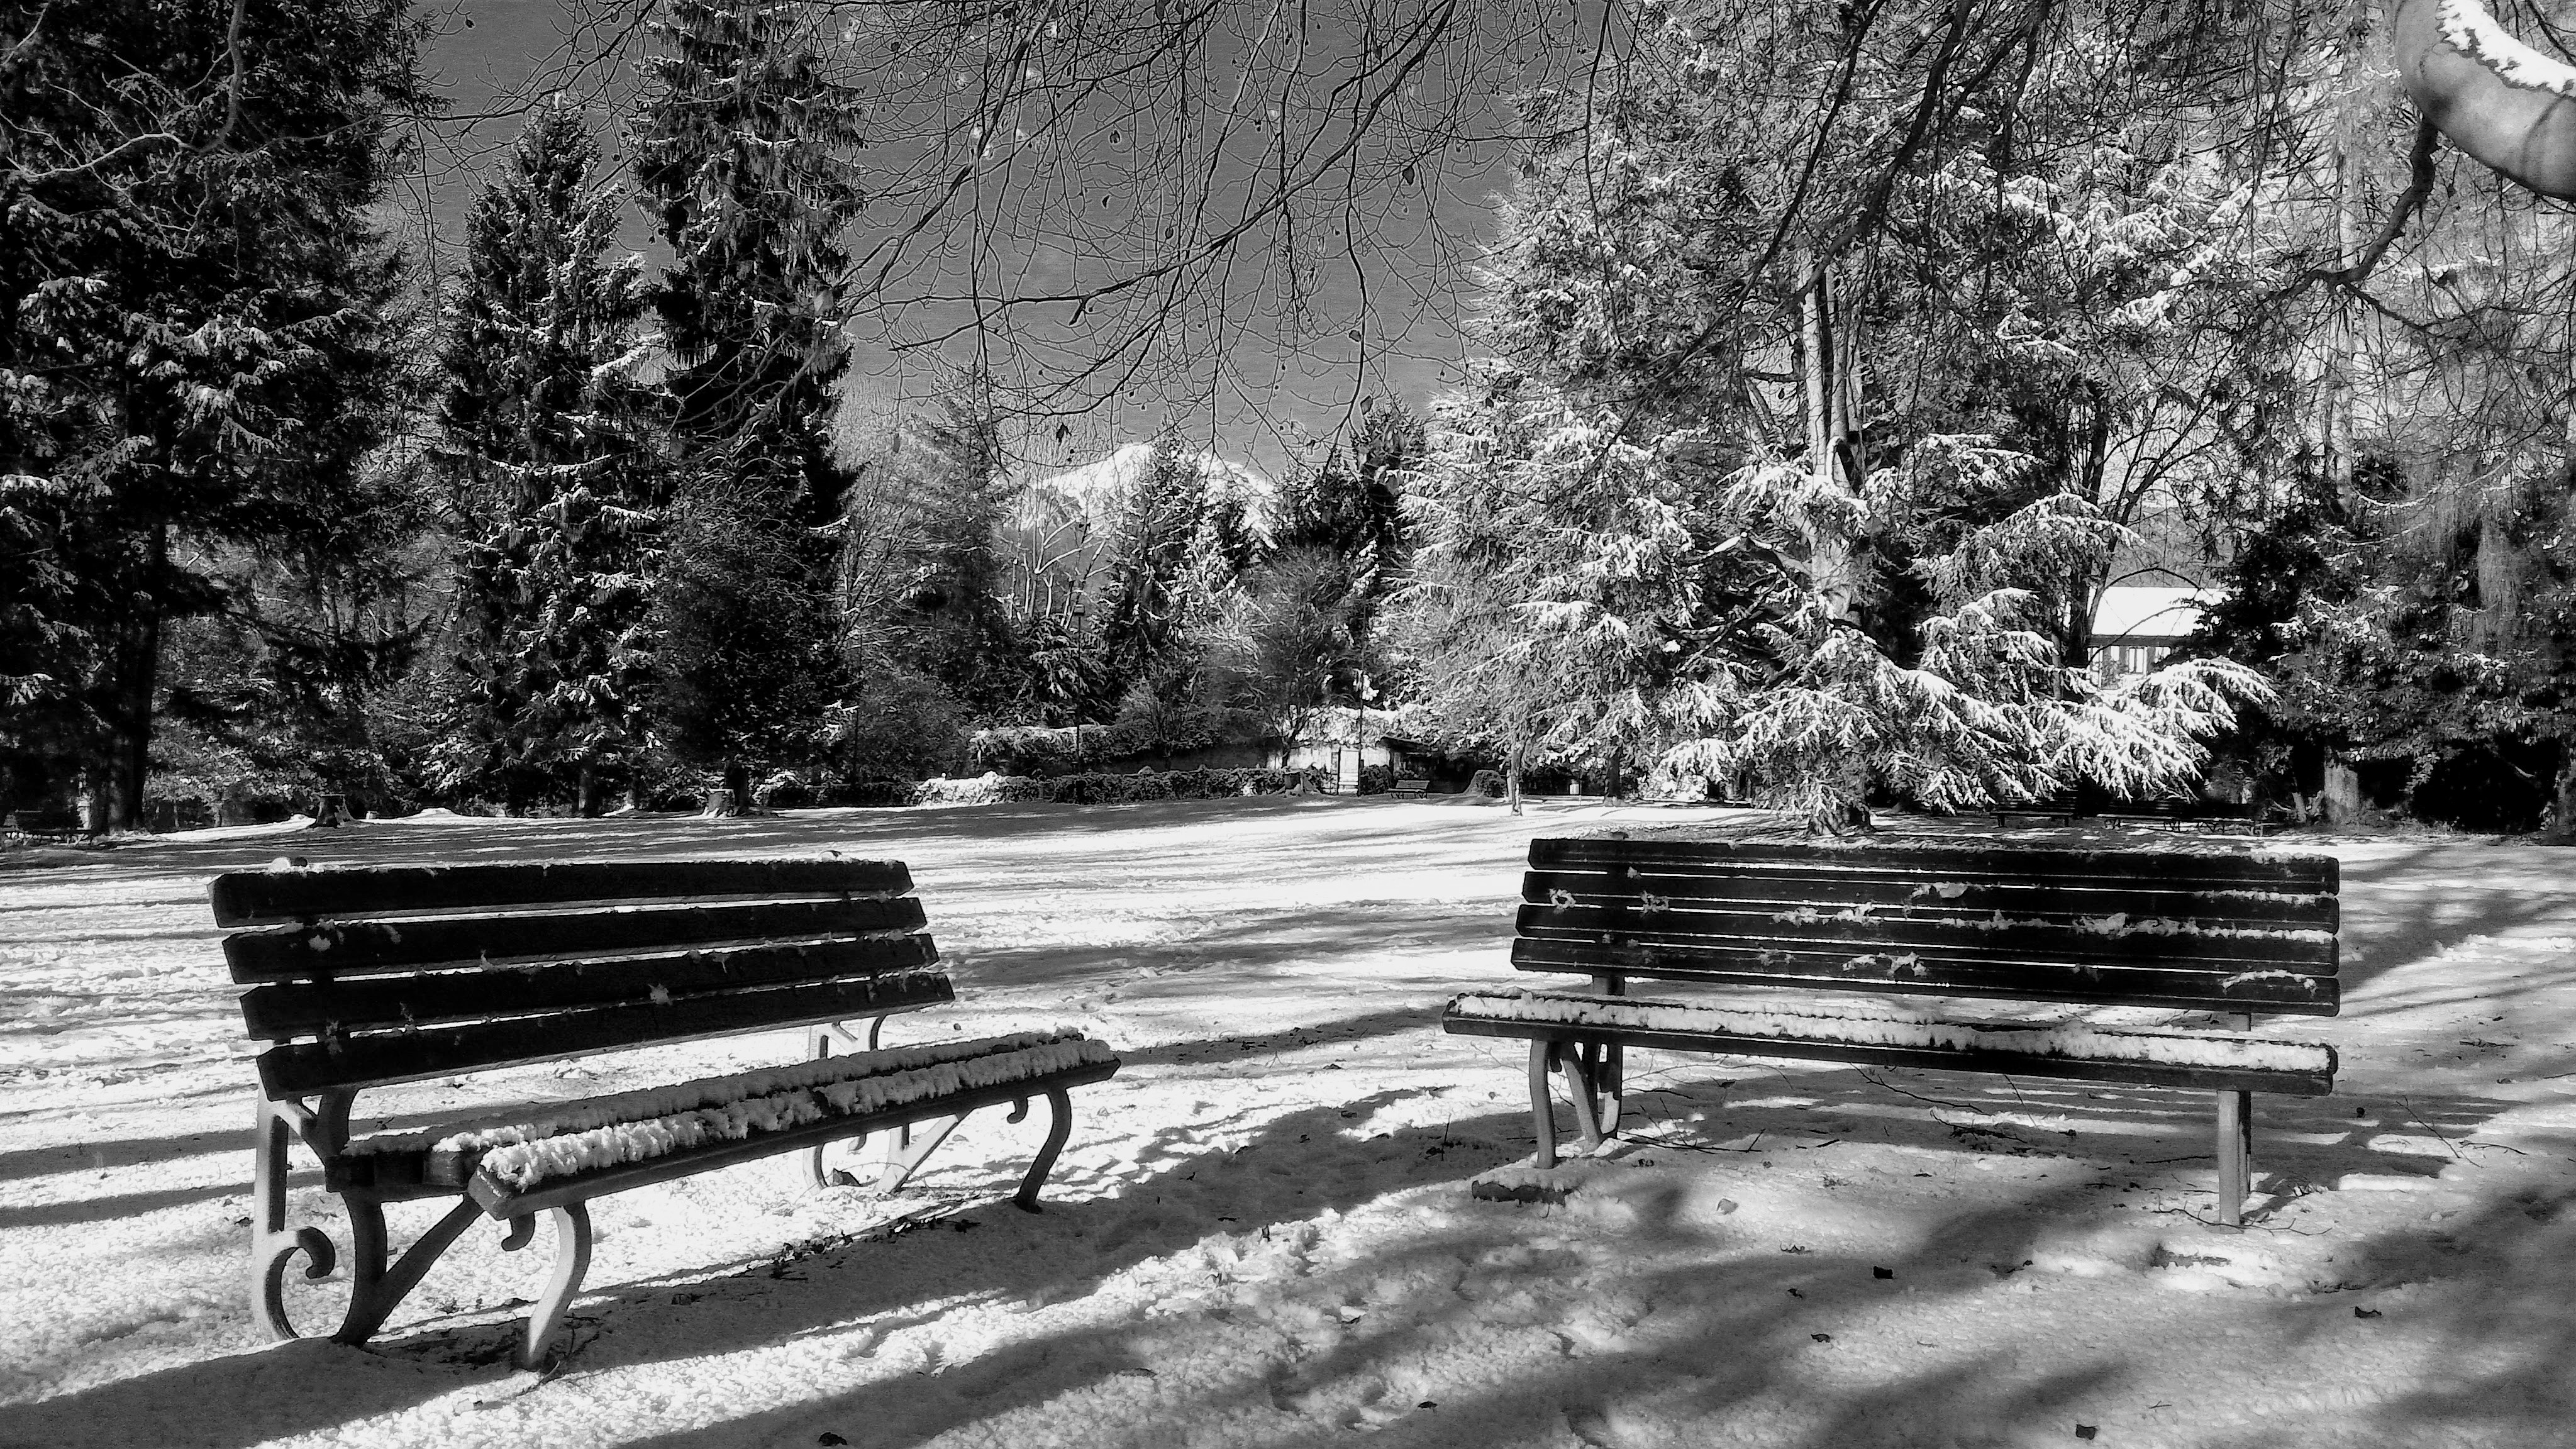
landscape, tree, nature, forest, snow, cold, winter, black and white, wood, white, photography, autumn, park, weather, italy, black, monochrome, season, winter landscape, trees, vista, woodland, benches, monochrome photography, woody plant